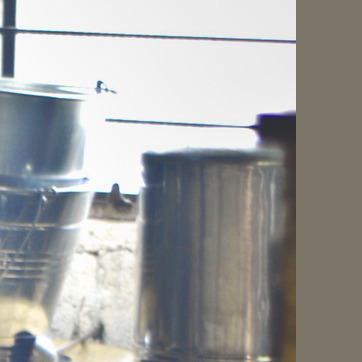
Material: metal